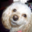
Label: dog